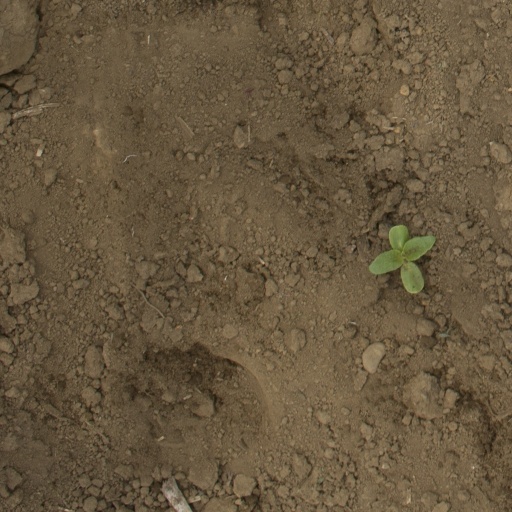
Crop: Jerusalem artichoke